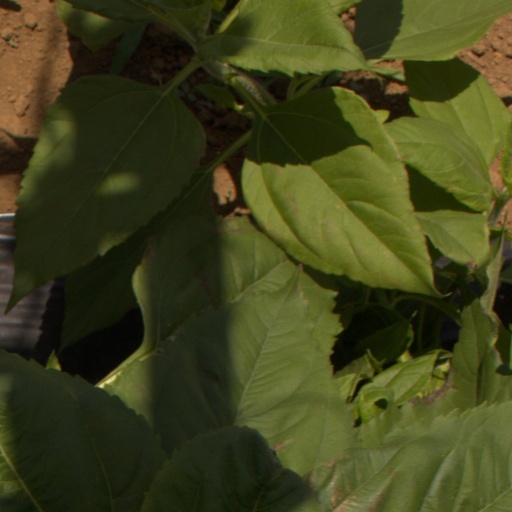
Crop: Jerusalem artichoke